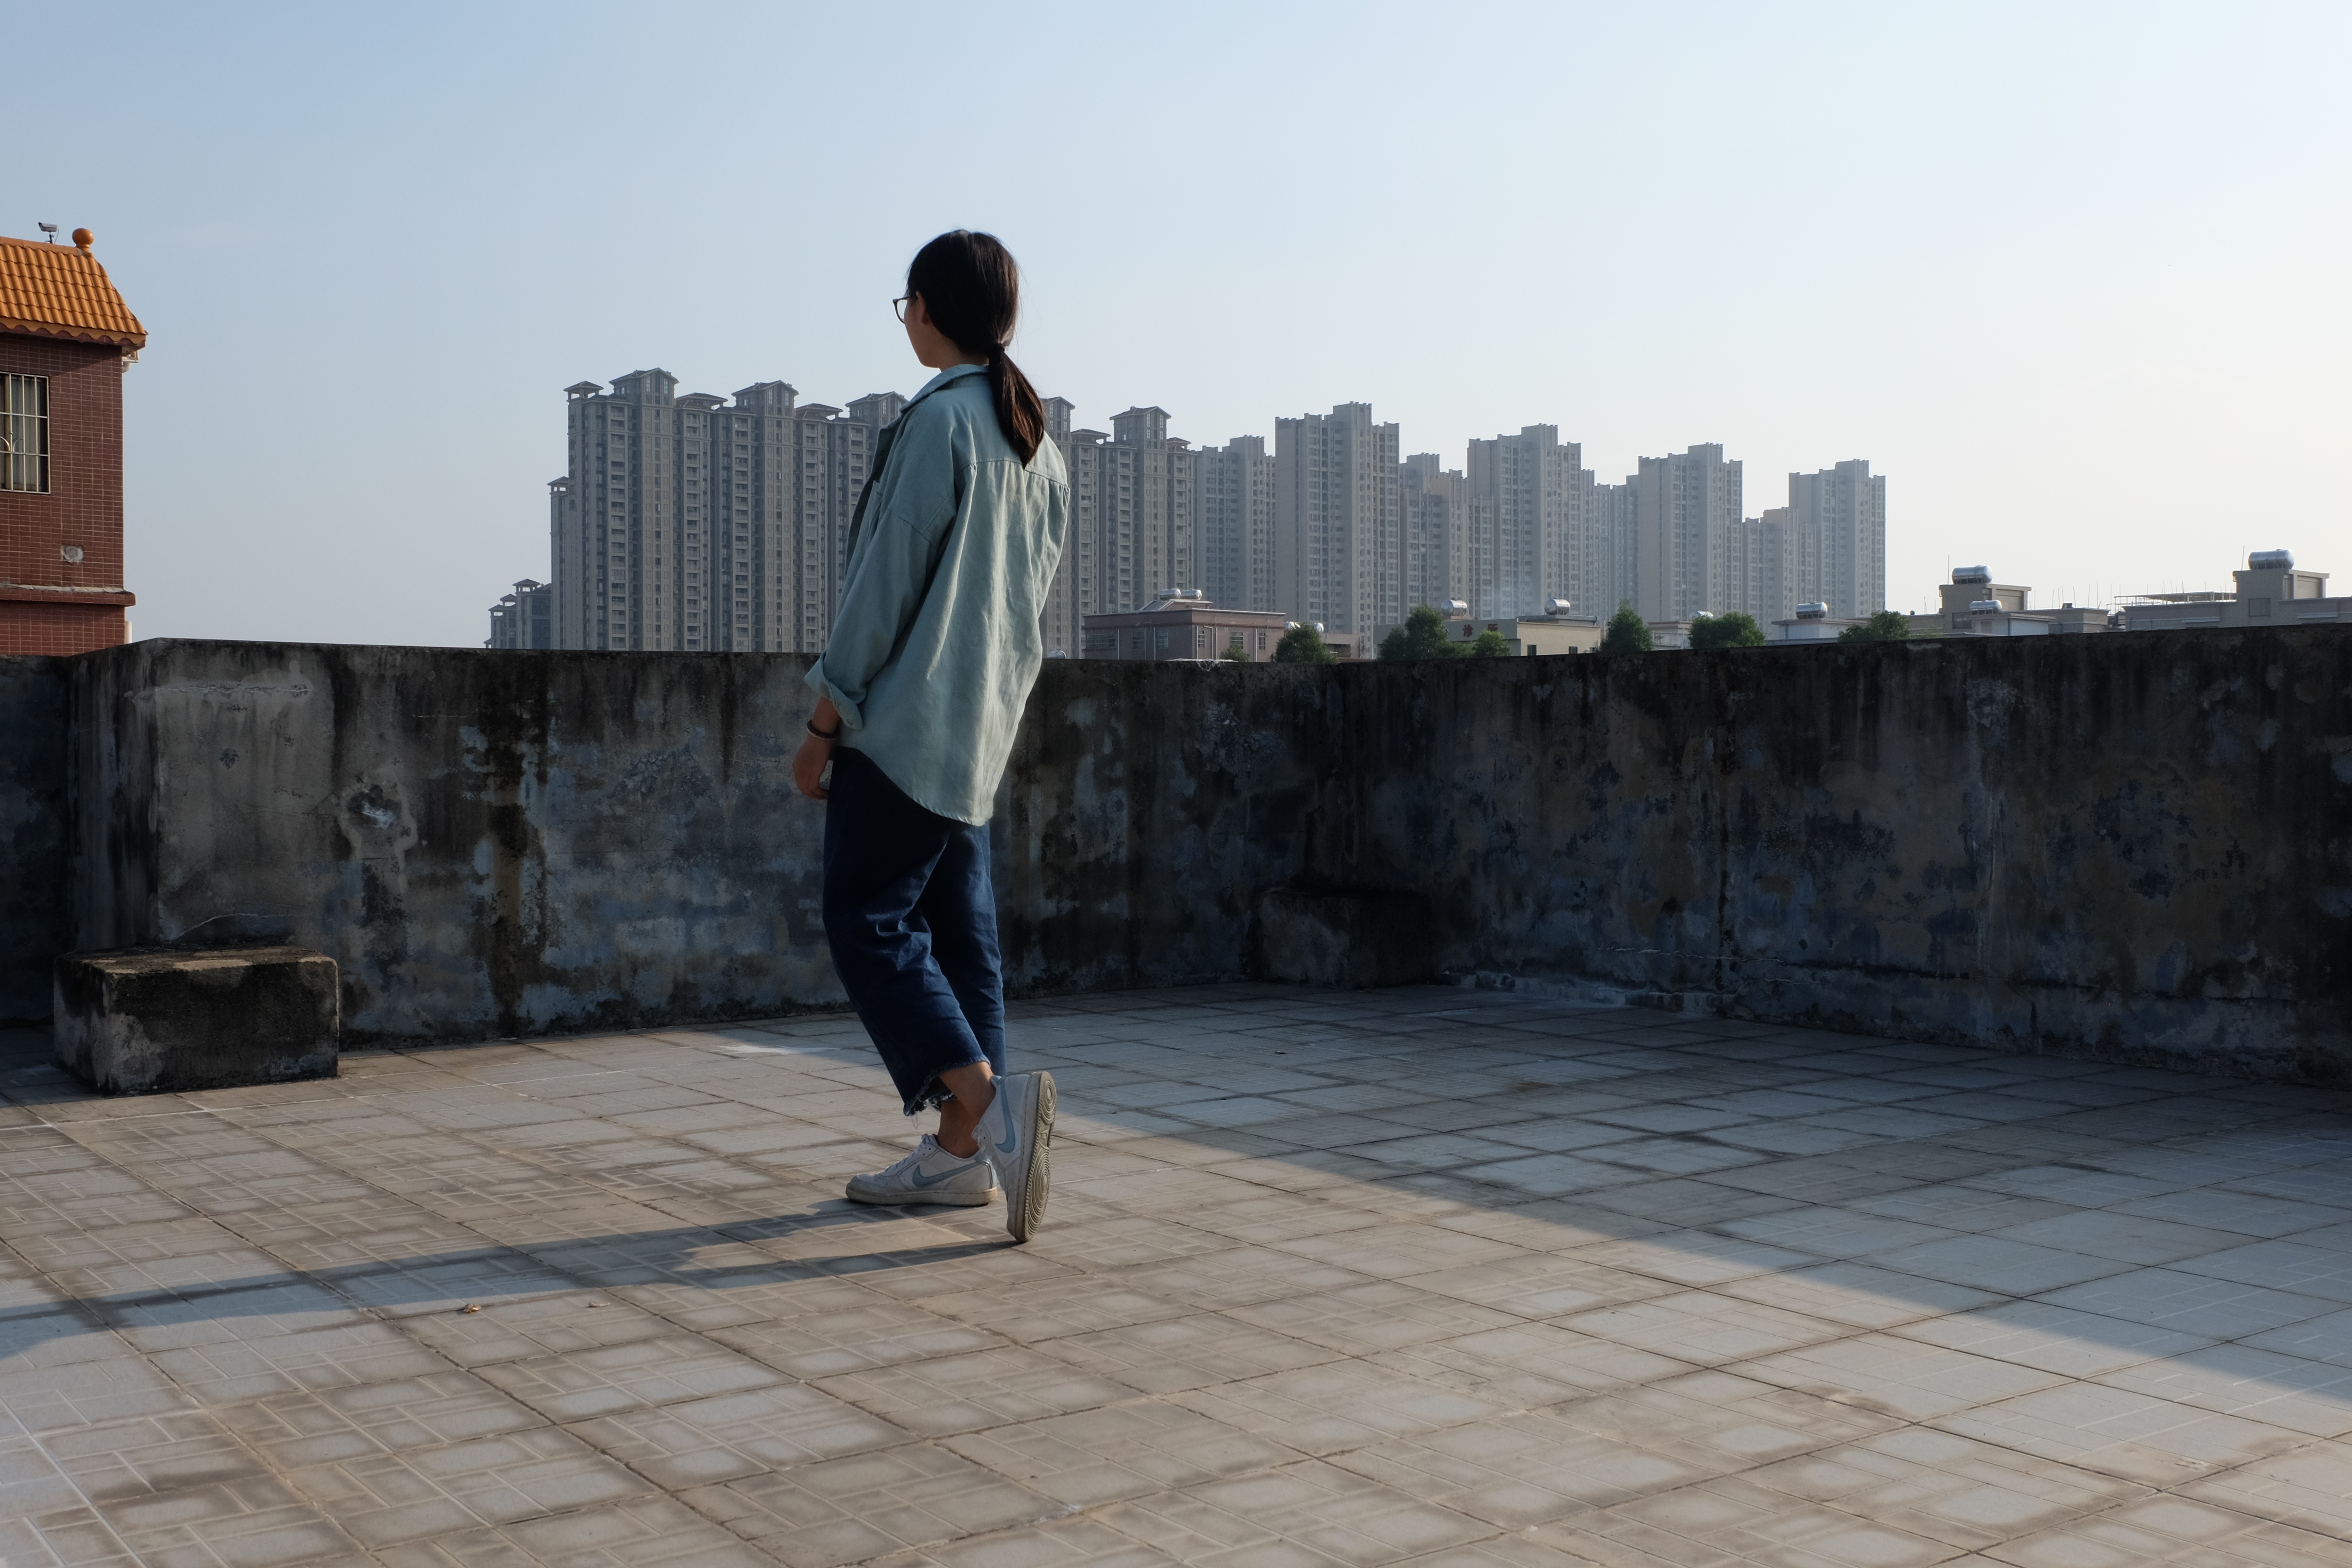
road, street, travel, spring, fashion, blue, infrastructure, photograph, image, human positions